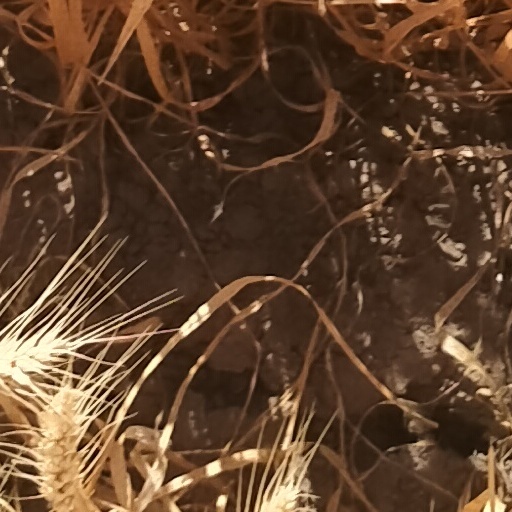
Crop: wheat